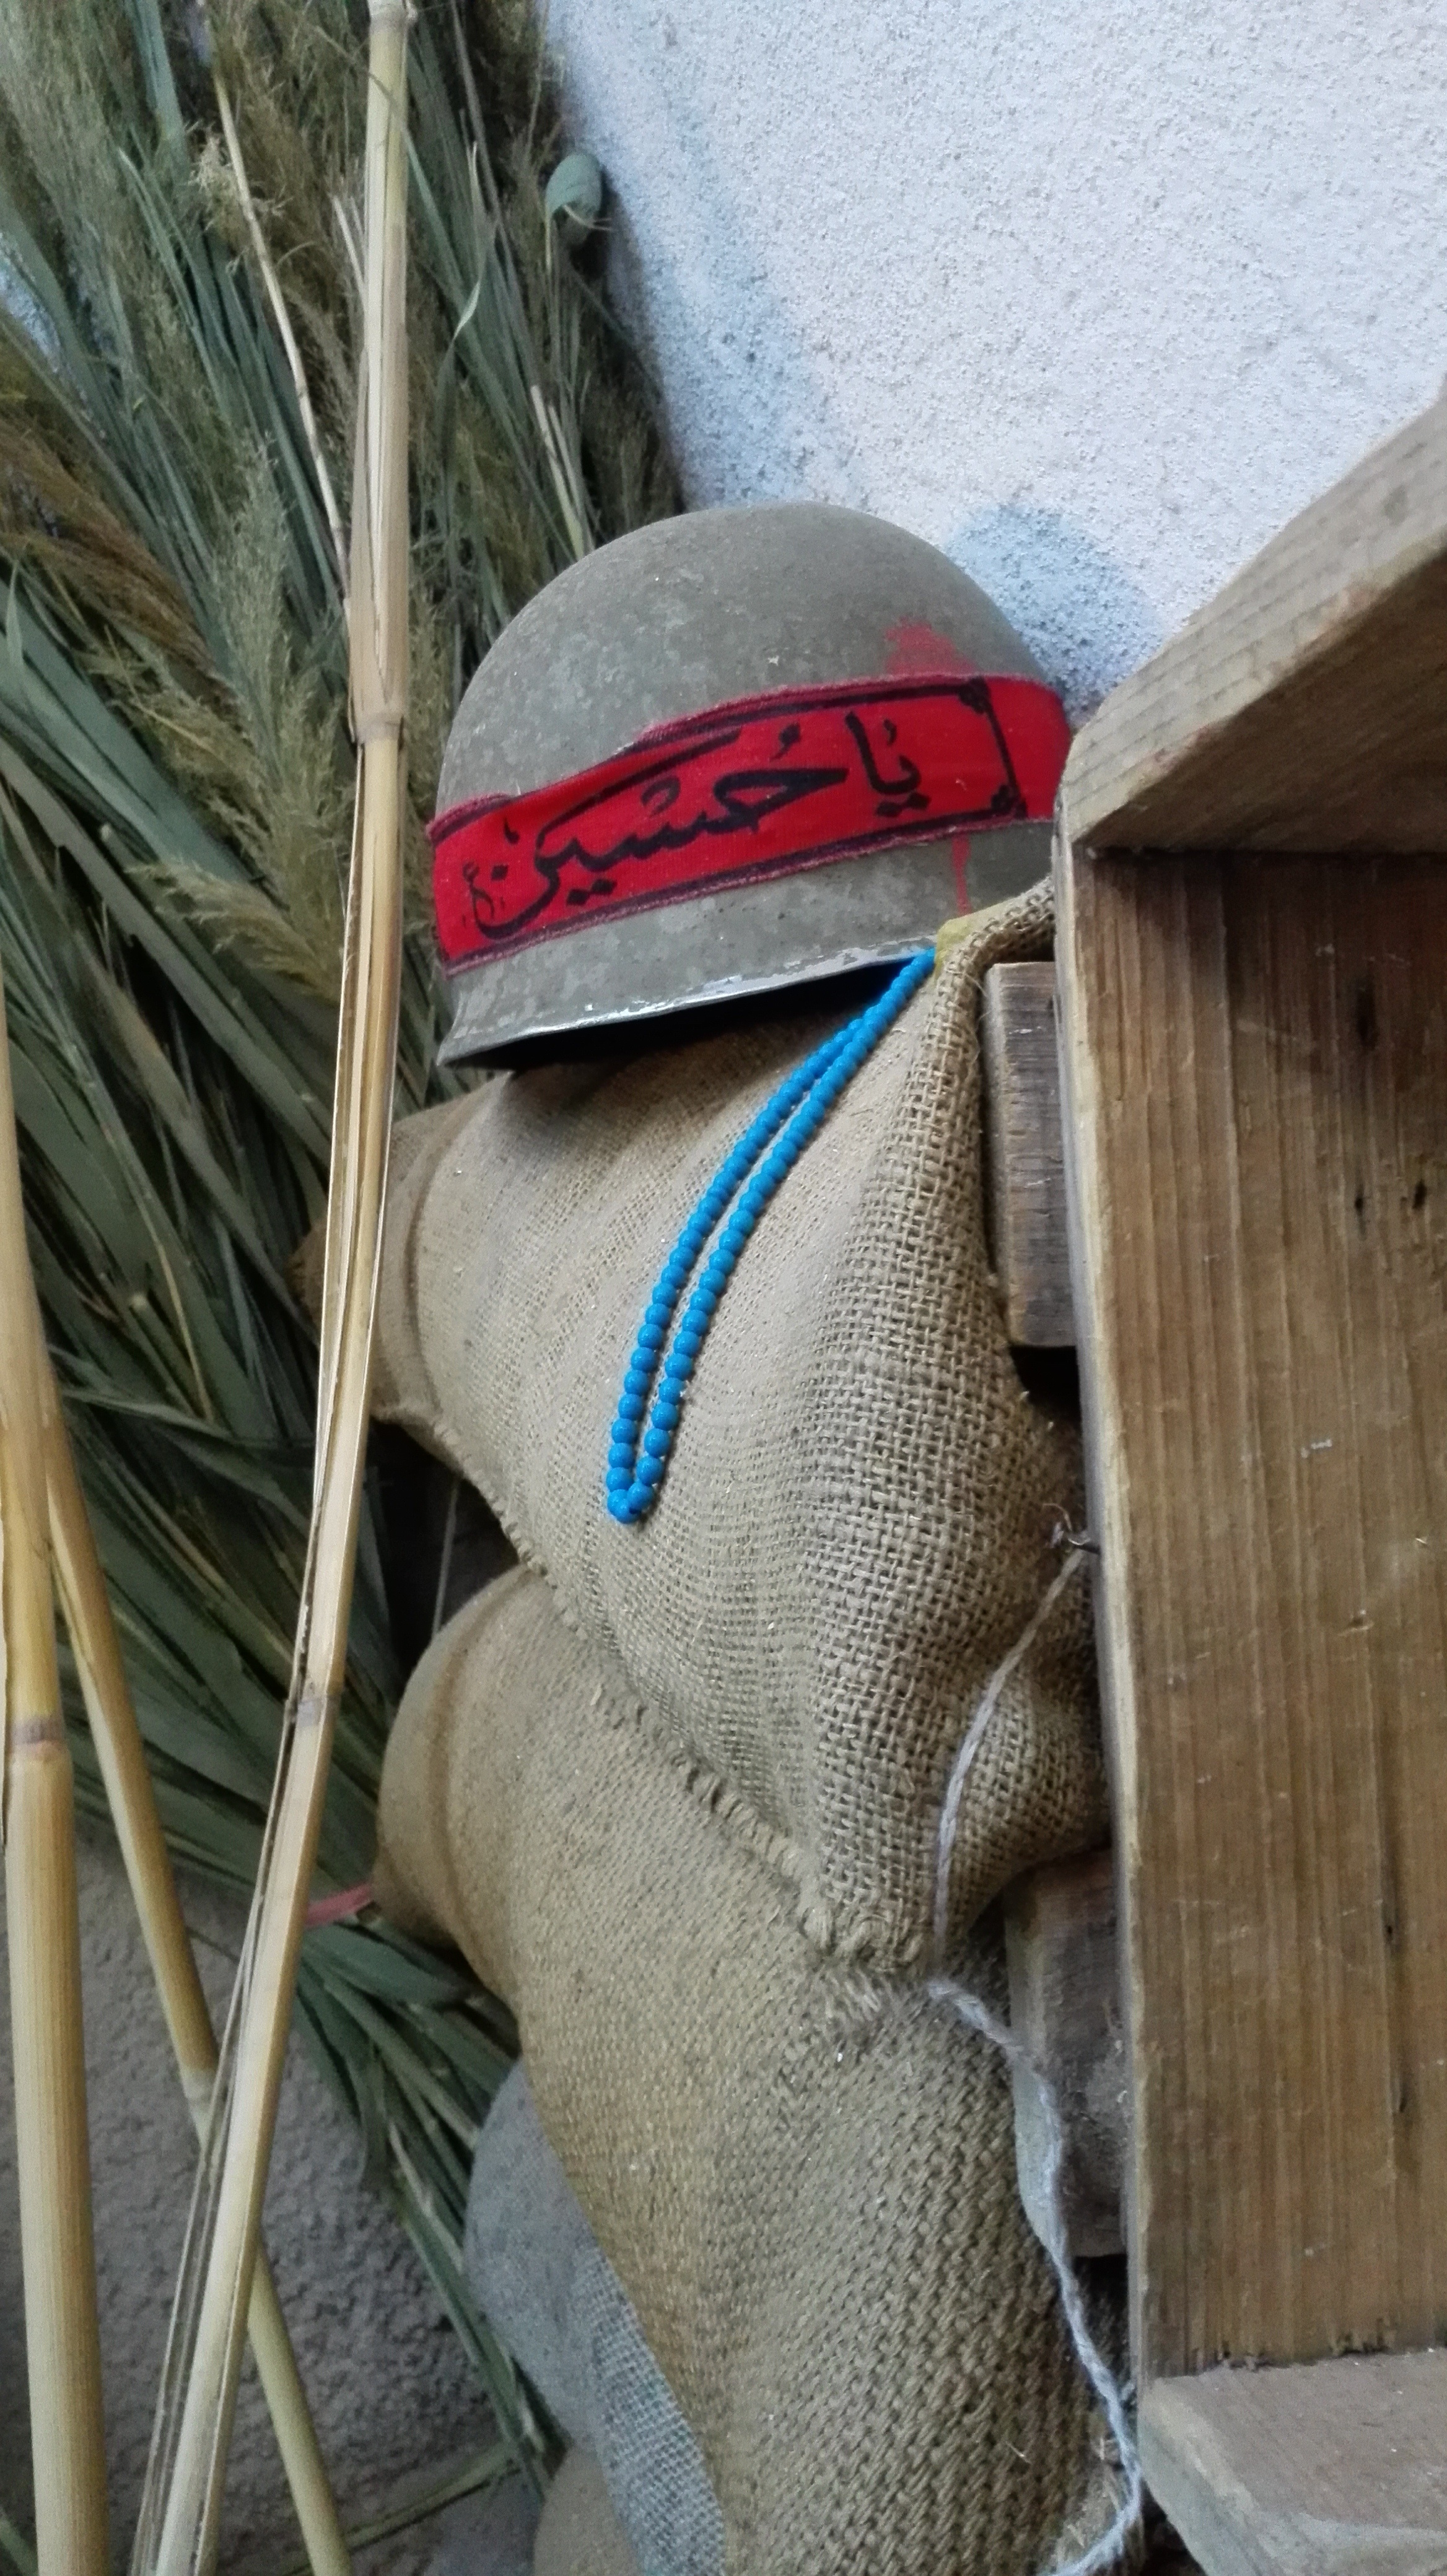
wood, spring, blue, clothing, art